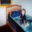
Label: bed